Hurricane Nate (2005)

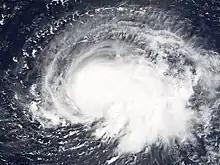
Satellite image of a tropical storm. An eye feature is invisible at this point.

A tropical storm watch was issued for Bermuda early on September 7, and later that day a tropical storm warning and a hurricane watch superseded it. However, the storm did not reach the island, so the warnings were canceled as the storm moved away September 8. Four cruise ships left the island ahead of schedule, and flights were canceled in anticipation of Nate.